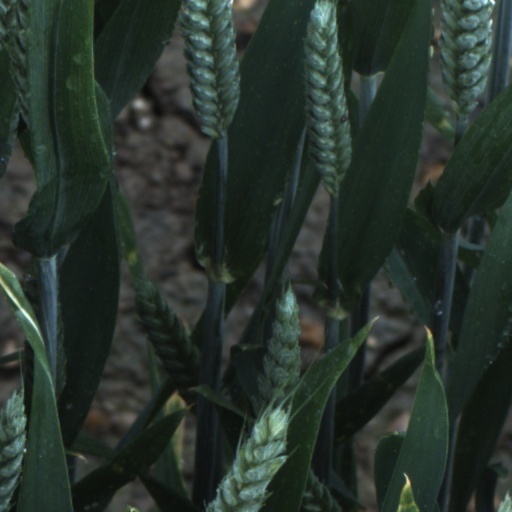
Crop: wheat